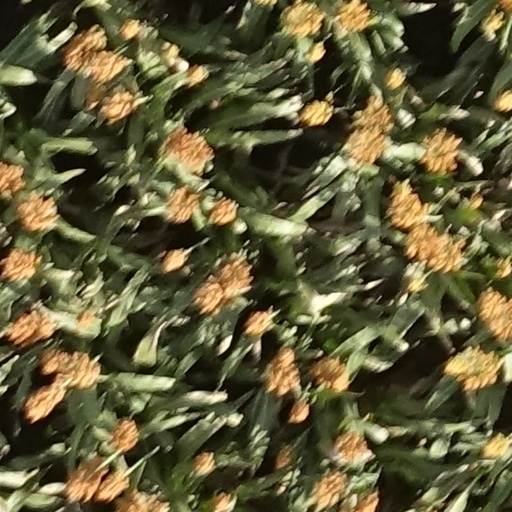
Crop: sorghum